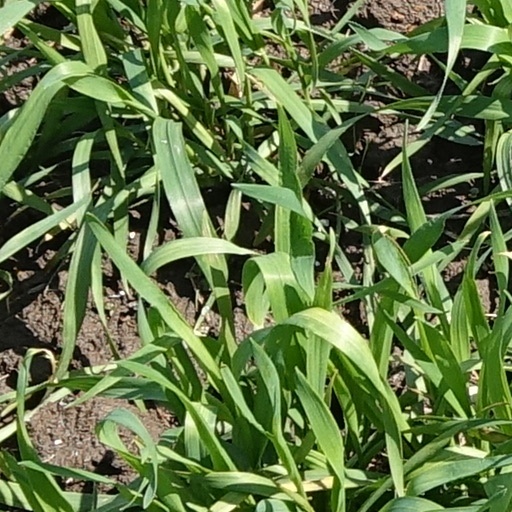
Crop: wheat